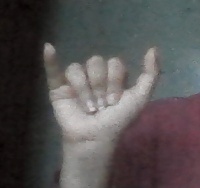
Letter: ya